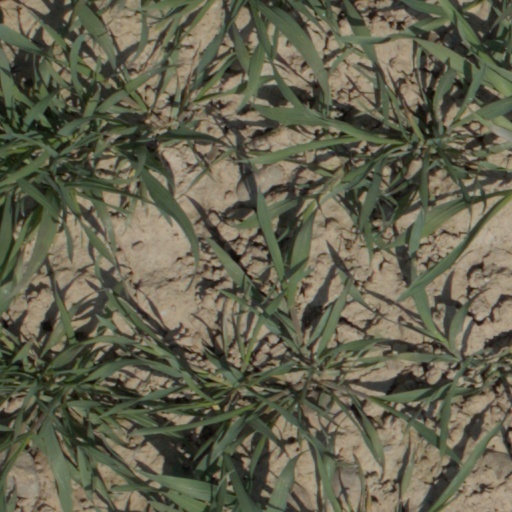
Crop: wheat